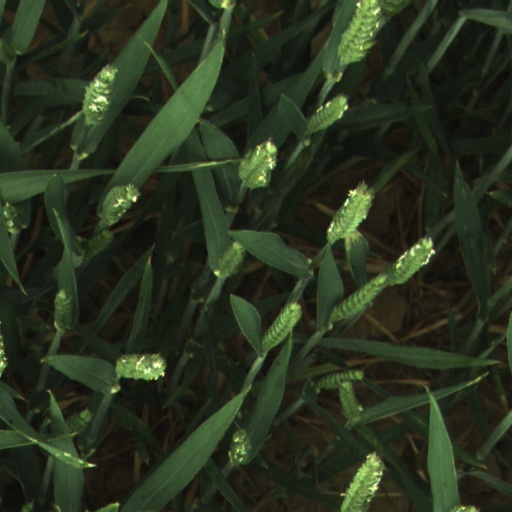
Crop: wheat